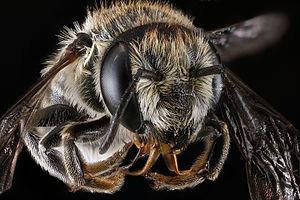
Le genre Megachile regroupe au sein de la famille des Megachilidae un grand nombre d'espèces d'abeilles solitaires.